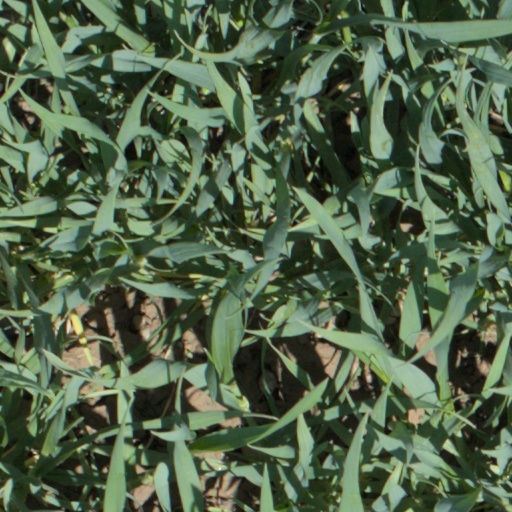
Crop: wheat